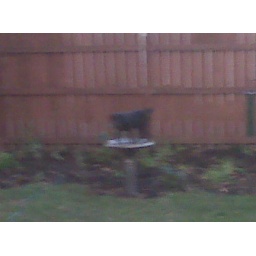
yes he's standing in the bird bath... silly boy